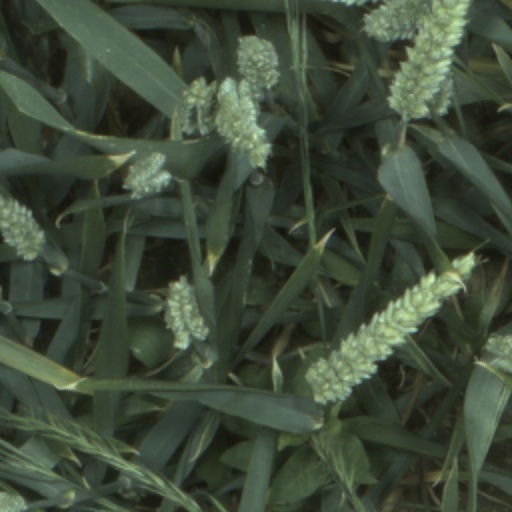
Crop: wheat